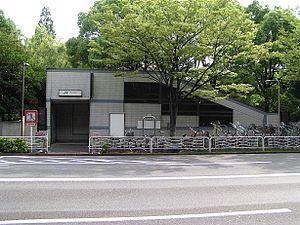
La gare d'Etchūjima est une gare ferroviaire japonaise de la ville de Tokyo, située dans l'arrondissement de Kōtō. La gare est gérée par la East Japan Railway Company.